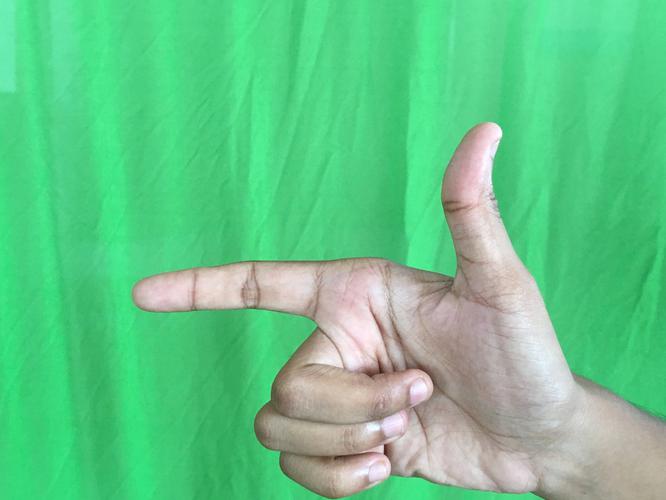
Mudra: Chandrakala
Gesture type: single_hand